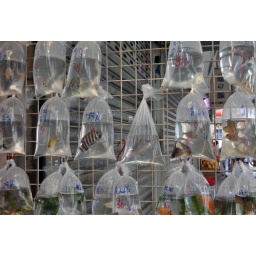
Fishes in plastic bag